History of Singapore General Hospital

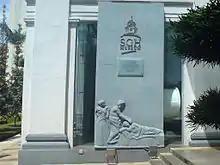
The SGH Museum, located at the Bowyer Block

2005 saw the opening of the SGH museum in the Bowyer block by President S R Nathan. The museum serves as a repository of hospital photos and documents preserved from the late 19th and 20th centuries. It also traces the evolution of medical equipment in SGH through its exhibits of various medical equipment and instruments from different segments of the hospital's history. In 2007, construction of the Duke-NUS Graduate Medical School commenced in Outram. The campus is slated to open in 2009. Once functional, the school will integrate/ incorporate SGH's medical facilities into its postgraduate programmes to train physician-scientists to support Singapore's thrusts into the biomedical industry. By 2007, the hospital was also involved in several research initiatives including stem cell therapy, regenerative medicine, and neurological medicine.